Democratic Resettlement Community

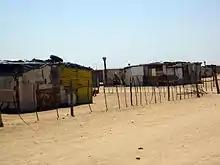
The Democratic Resettlement Community (DRC), a slum area of Swakopmund

The Democratic Resettlement Community (DRC) is an informal settlement, or a slum, in Swakopmund, Erongo Region, Namibia. It was founded in 2001 as a temporary resettlement community for people waiting for subsidized housing in the city and was built mostly of reclaimed garbage from the city landfill. The materials included corrugated metal, wood, canvas and plastic.